Royal Rumble (1994)

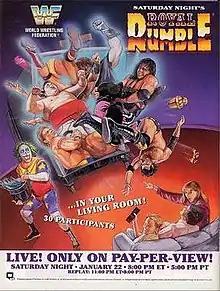
Promotional poster featuring various WWF wrestlers

The 1994 Royal Rumble was the seventh annual Royal Rumble professional wrestling pay-per-view (PPV) event produced by the World Wrestling Federation (WWF, now WWE). It took place on Saturday, January 22, 1994, at the Providence Civic Center in Providence, Rhode Island—the second and final Royal Rumble held on a Saturday until the 2022 event. Six matches were contested at the event, including one dark match.